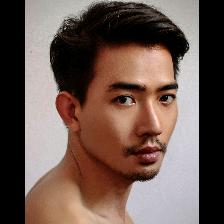
Label: Human